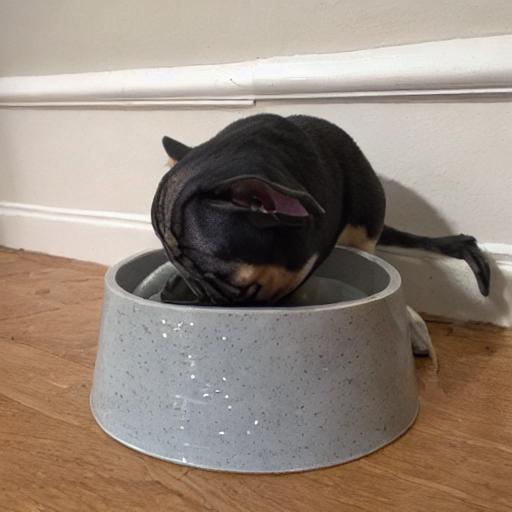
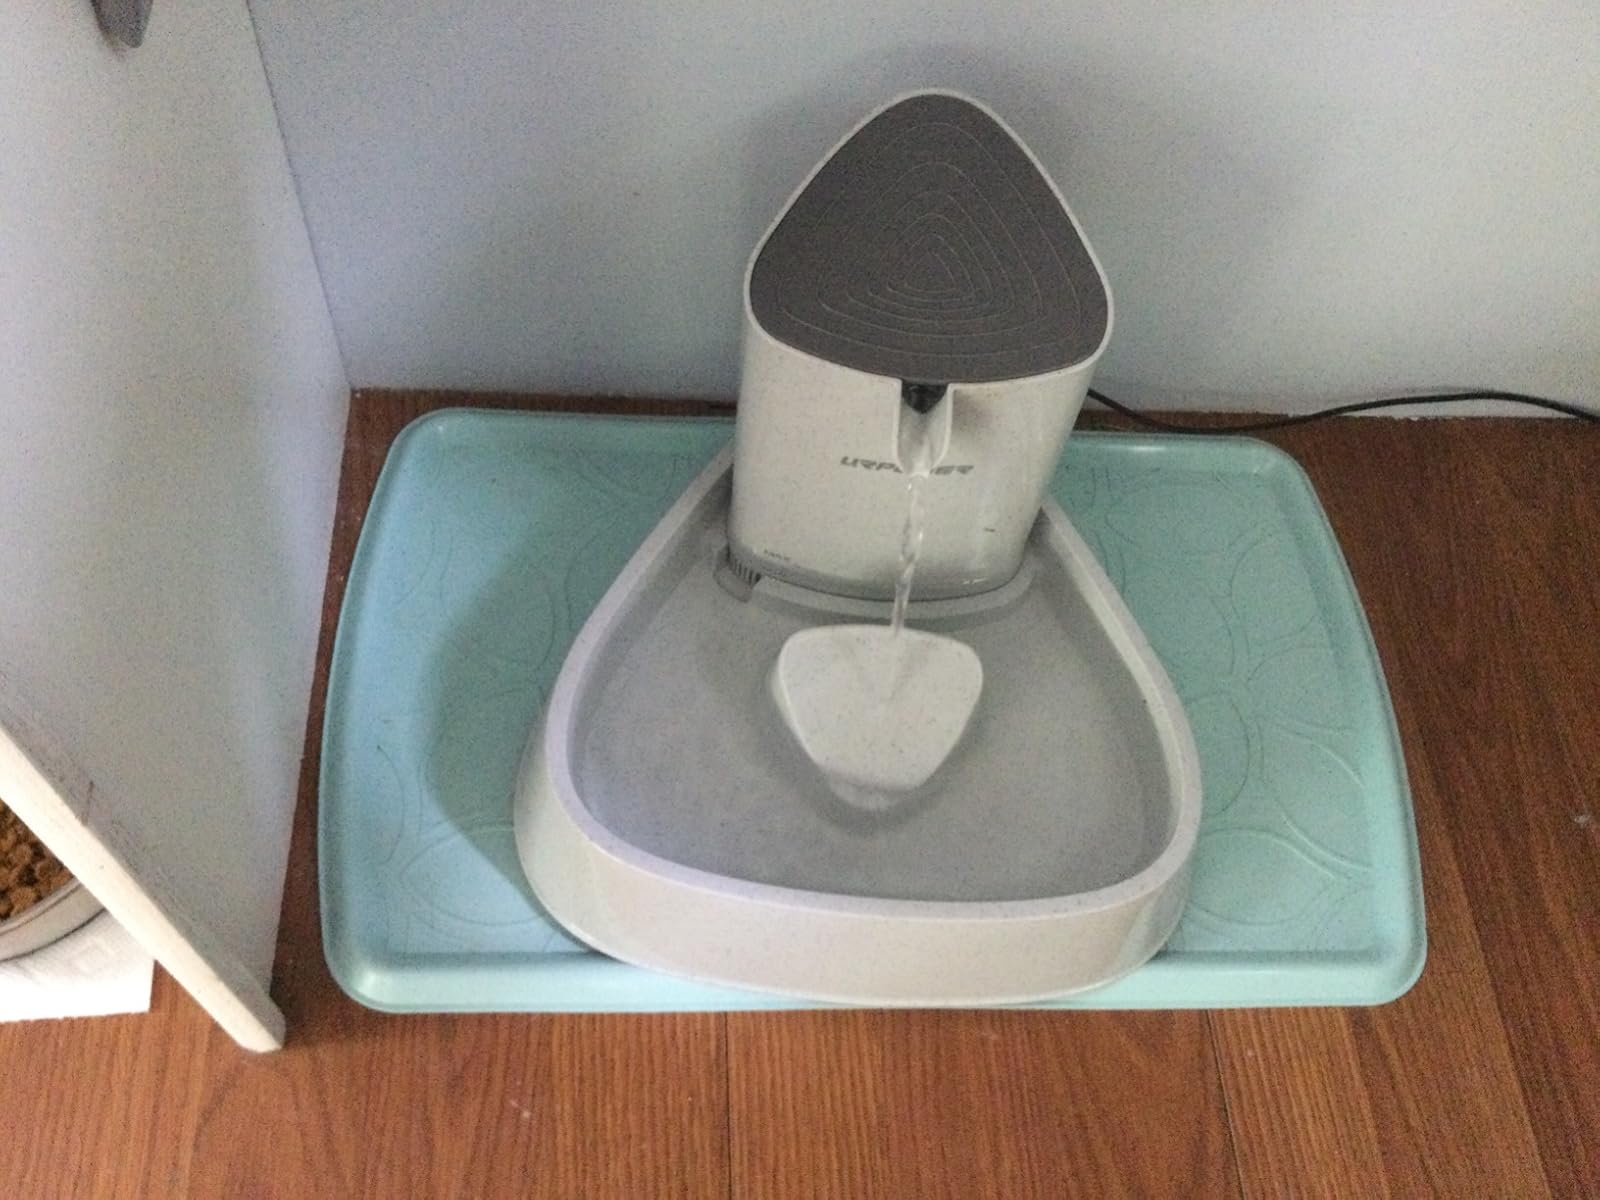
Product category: items_bowl
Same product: no